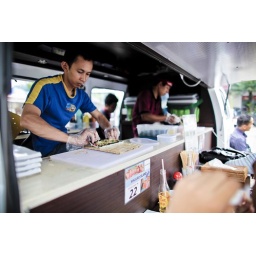
Found this cute little van which serves sushi.deliciously prepared.you will get 6 cuts at around rm12.